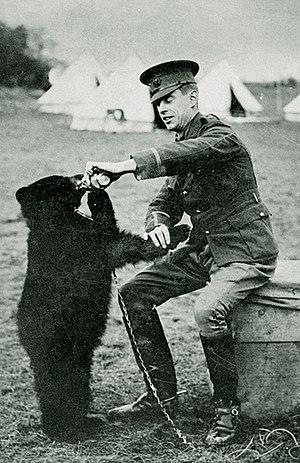
Winnipeg dit « Winnie », né en 1914 et mort le 12 mai 1934, est le nom donné à une ourse noire qui a vécu au zoo de Londres à partir de 1915 jusqu'à sa mort en 1934.